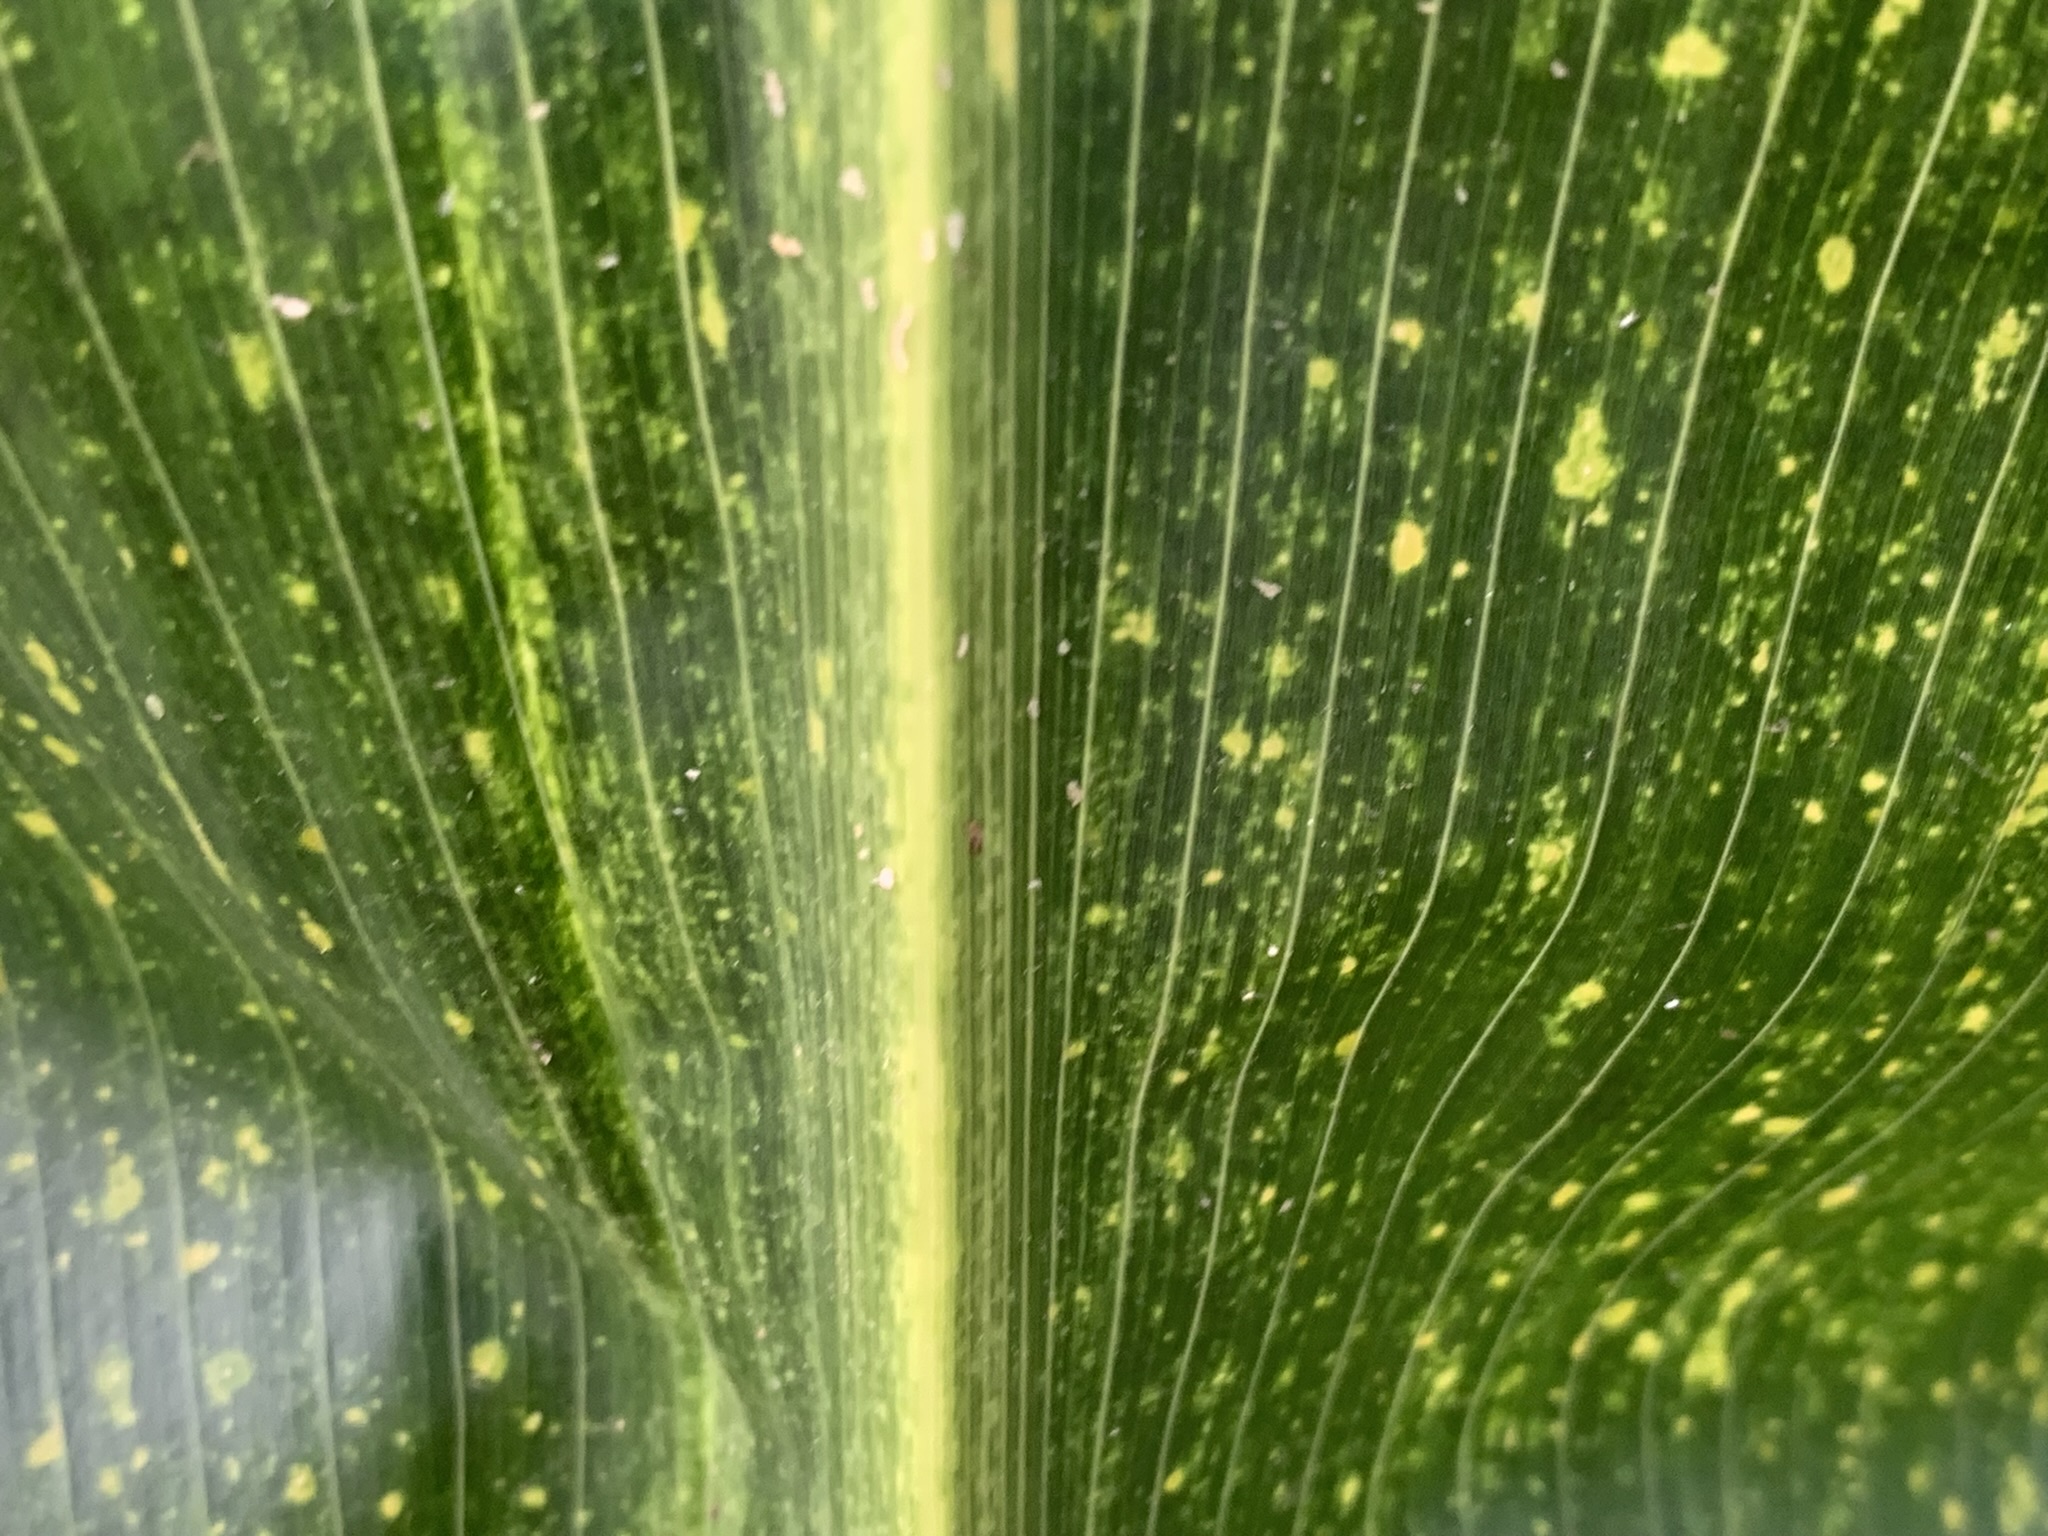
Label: MLN